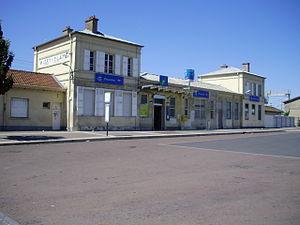
Gare de Mitry - Claye, à Mitry-Mory, Seine-et-Marne, France
La gare de Mitry - Claye est une gare ferroviaire française de la ligne de La Plaine à Hirson et Anor, située sur le territoire de la commune de Mitry-Mory, dans le département de Seine-et-Marne en région Île-de-France. Elle dessert également Claye-Souilly, chef-lieu de canton situé à quatre kilomètres au sud.